Arno

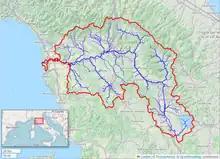
Map of the Arno River watershed.

The river originates on Monte Falterona in the Casentino area of the Apennines, and initially takes a southward curve. The river turns to the west near Arezzo passing through Florence, Empoli and Pisa, flowing into the Ligurian Sea at Marina di Pisa.